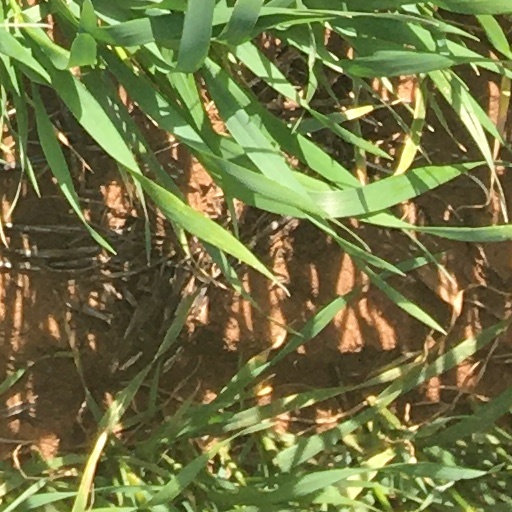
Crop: wheat